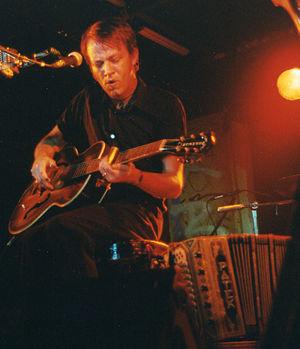
David Eugene Edwards
Un bottleneck est un tube de verre ou de métal que le guitariste place sur un doigt de la main qui fait les accords sur le manche, donnant ainsi un son métallique, froid ou chaud selon la matière, spécifique au blues. Le bottleneck était à l'origine un goulot de bouteille que les bluesmen faisaient glisser sur les cordes de la guitare. Il existe également d'autres matières produisant un son spécifique, par exemple le Moonshine Slide, en céramique, fabriqué par Terri Lambert en Californie. Le modèle Joe Perry est quant à lui fabriqué en porcelaine.
16 Horsepower est un groupe de rock américain, originaire de Denver, dans le Colorado. Il est formé en 1992 par David Eugene Edwards et Pascal Humbert. Basé à Denver, il est à ce titre un groupe éminent du Denver Sound. Le groupe se sépare en 2005.